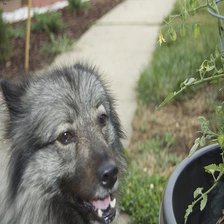
Species: dog
Breed: keeshond